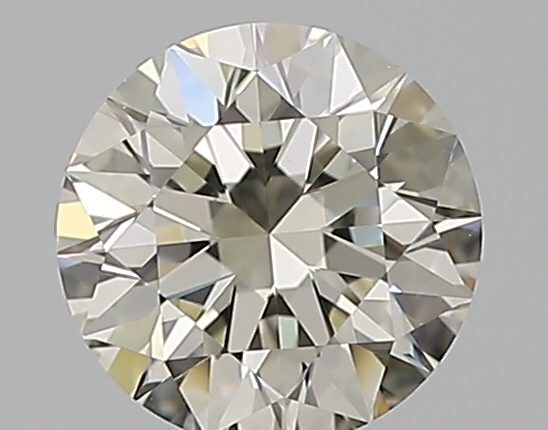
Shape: round
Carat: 0.5
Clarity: VVS2
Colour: L
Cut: EX
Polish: EX
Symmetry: EX
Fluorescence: F
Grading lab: GIA
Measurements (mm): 5.05 x 5.07 x 3.18